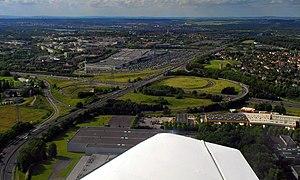
Vue aérienne de l'échangeur autoroutier entre la A4 et la A104, à 20 km l'est de Paris, France. Cet échangeur autoroutier est situé sur trois communes de Seine-et-Marne
Val Maubuée est le nom du secteur II de la ville nouvelle de Marne-la-Vallée.